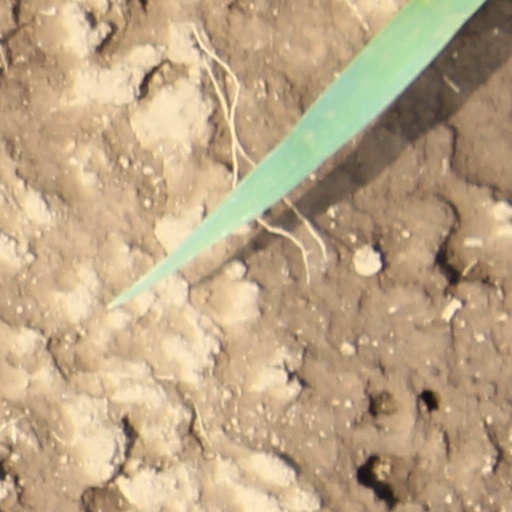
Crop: wheat